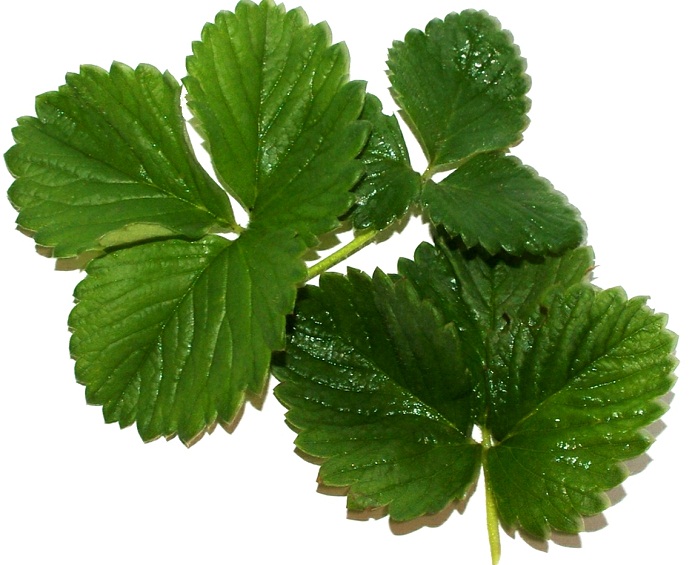
Labels: Strawberry leaf, Strawberry leaf, Strawberry leaf, Strawberry leaf, Strawberry leaf, Strawberry leaf, Strawberry leaf